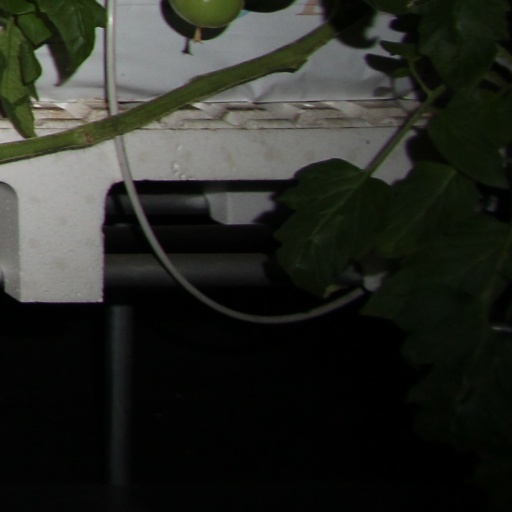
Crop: tomato